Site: brandenburg
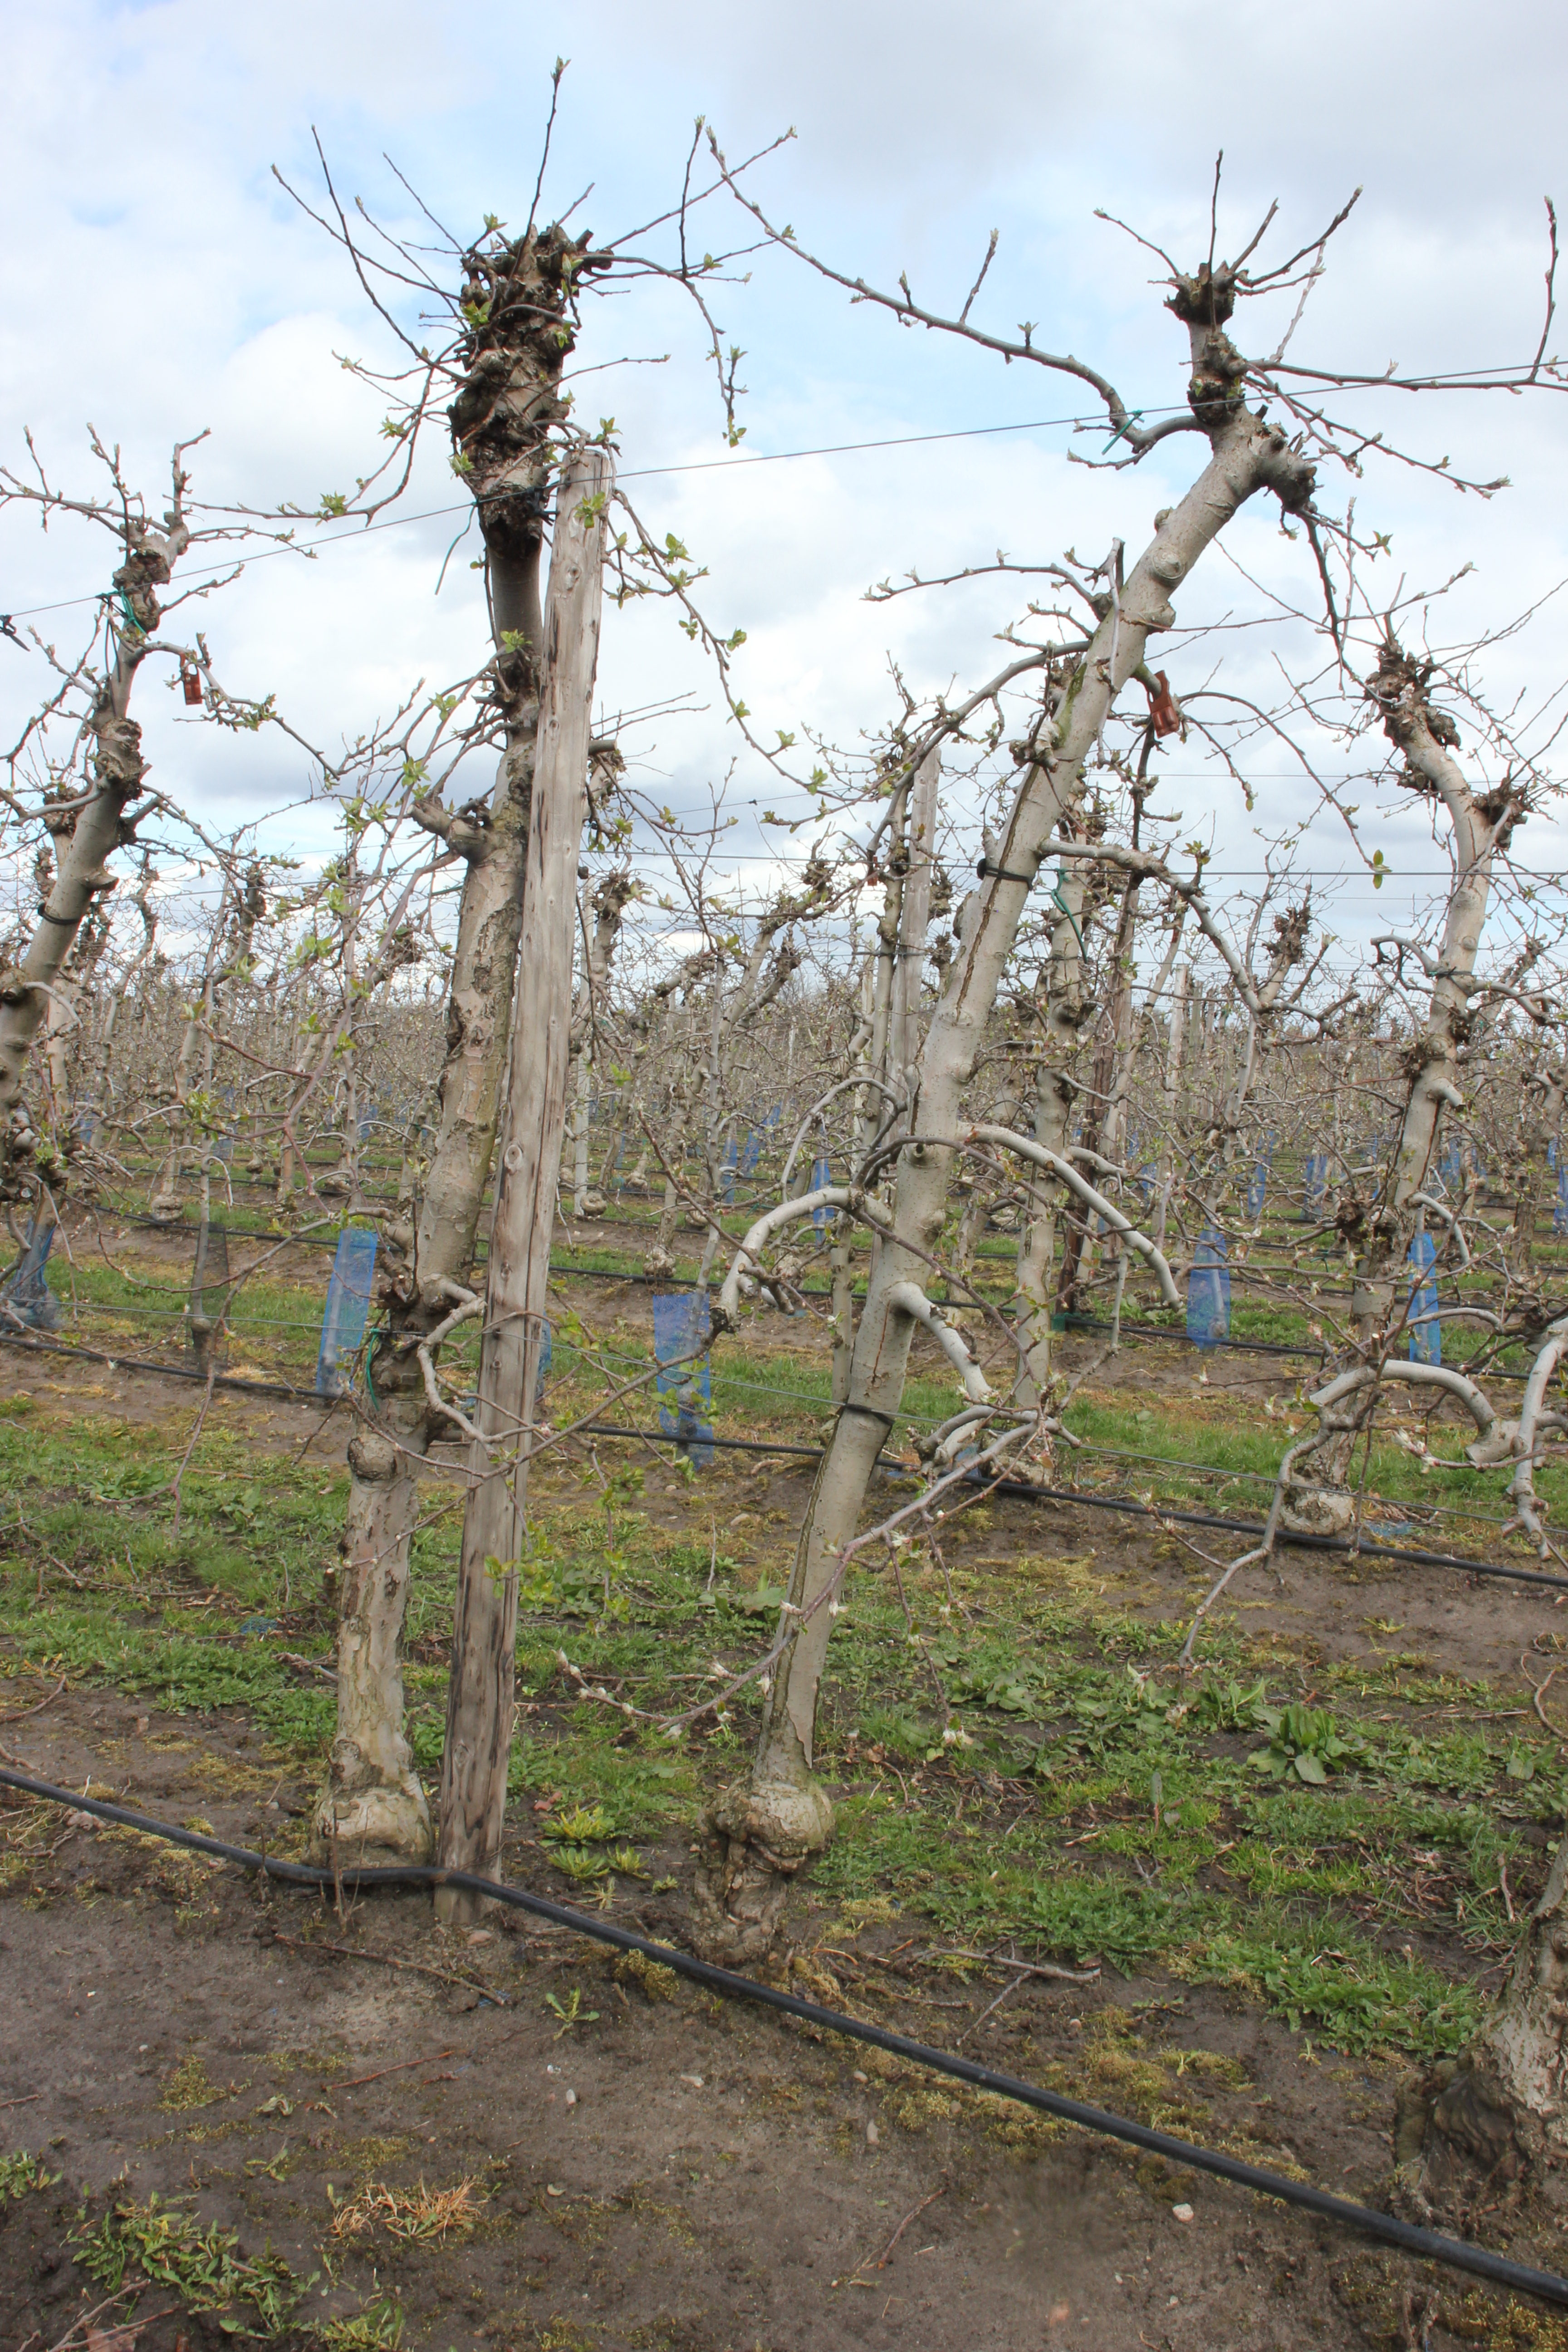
Growth stage (BBCH 55): Inflorescence emergence